Baxışlı

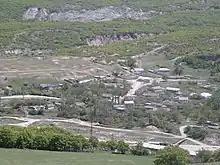
Baxışlı

Baxışlı (also, Bakhshily and Bakhshyly) is a village and municipality in the Khizi Rayon of Azerbaijan. It has a population of 315. The municipality consists of the villages of Baxışlı, Bəyəhmədyurd, Vərdağ, and Güneyqışlaq.